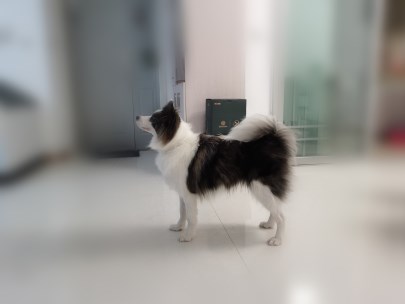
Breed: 2594-n000109-Border_collie